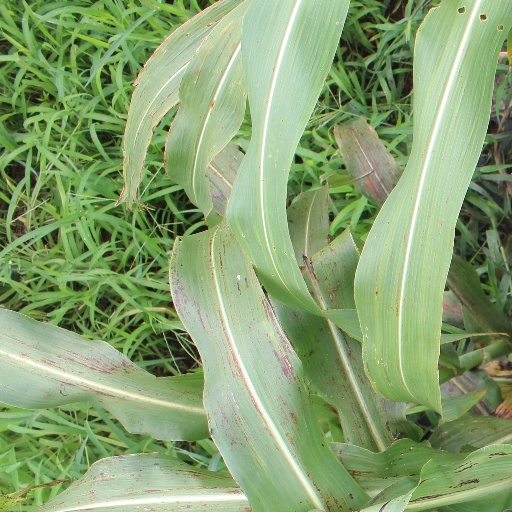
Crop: sorghum